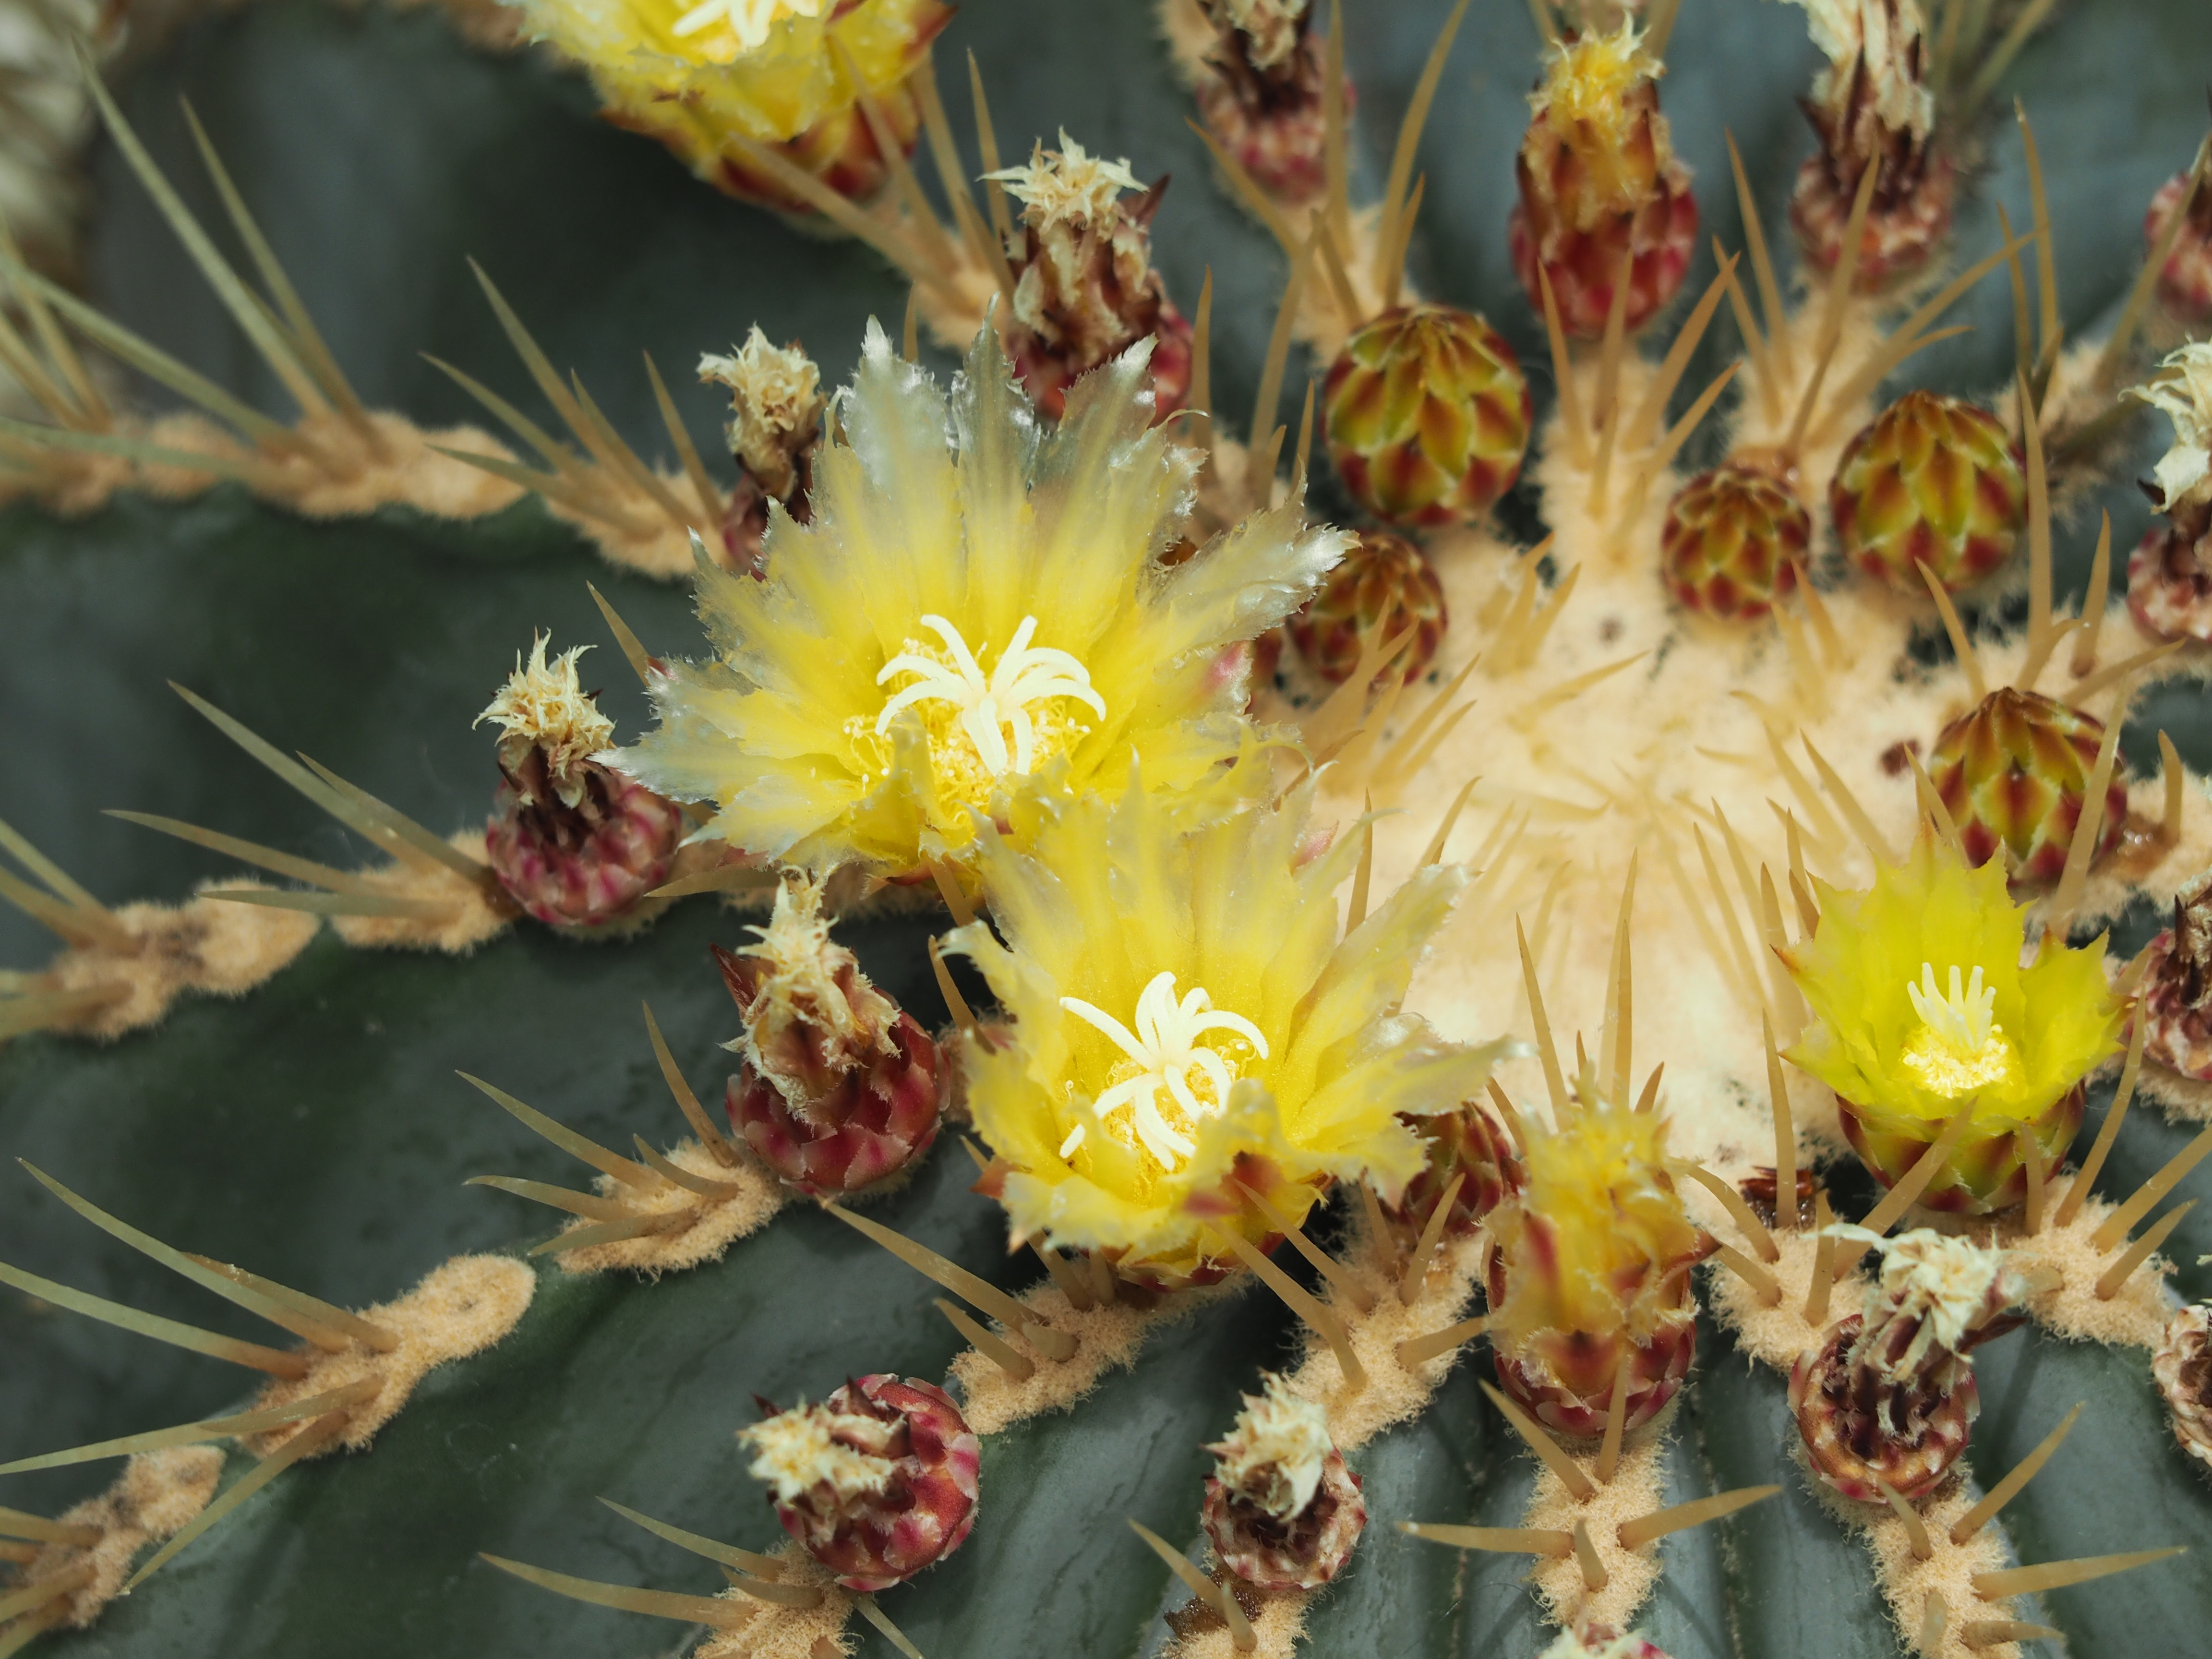
cactus, plant, flower, produce, botany, flora, wildflower, flowers, caryophyllales, flowering plant, prickly pear, tropical plants, land plant, thorns spines and prickles, hedgehog cactus, barbary fig, moonlight cactus